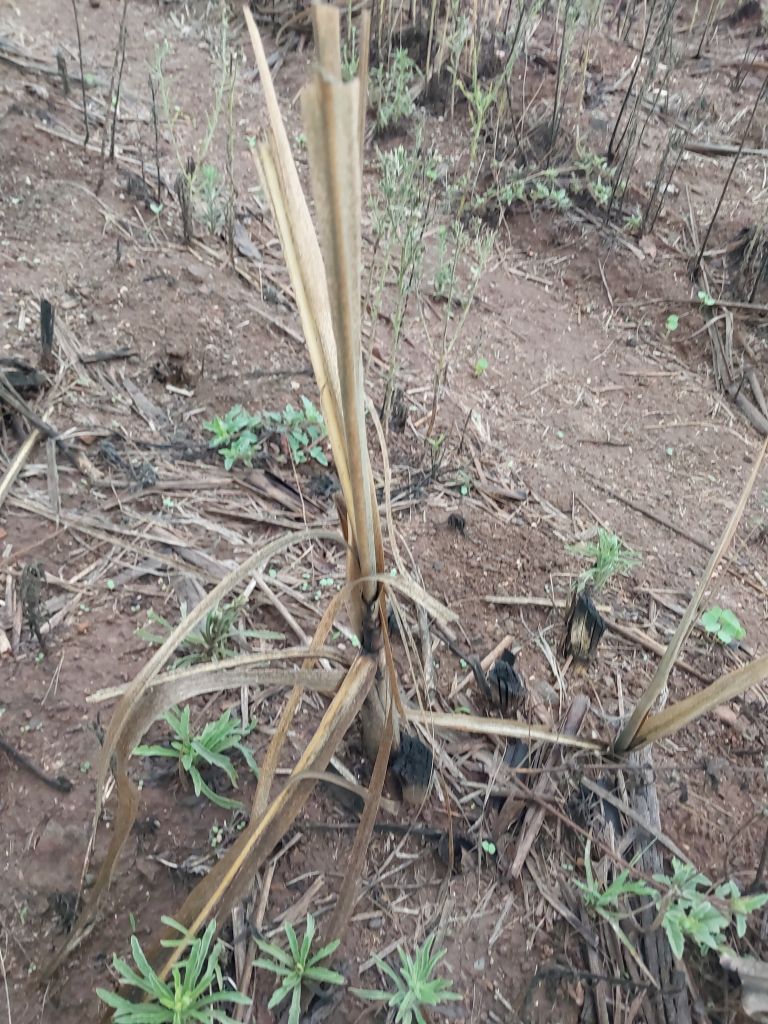
Label: Sett Rot